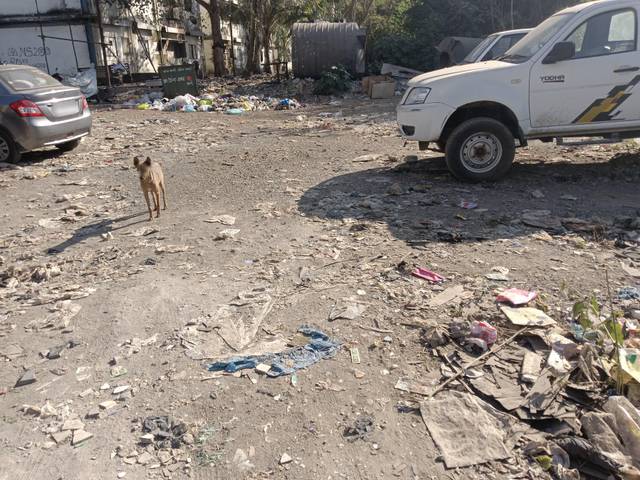
Region: India
Coordinates: 19.068, 72.915